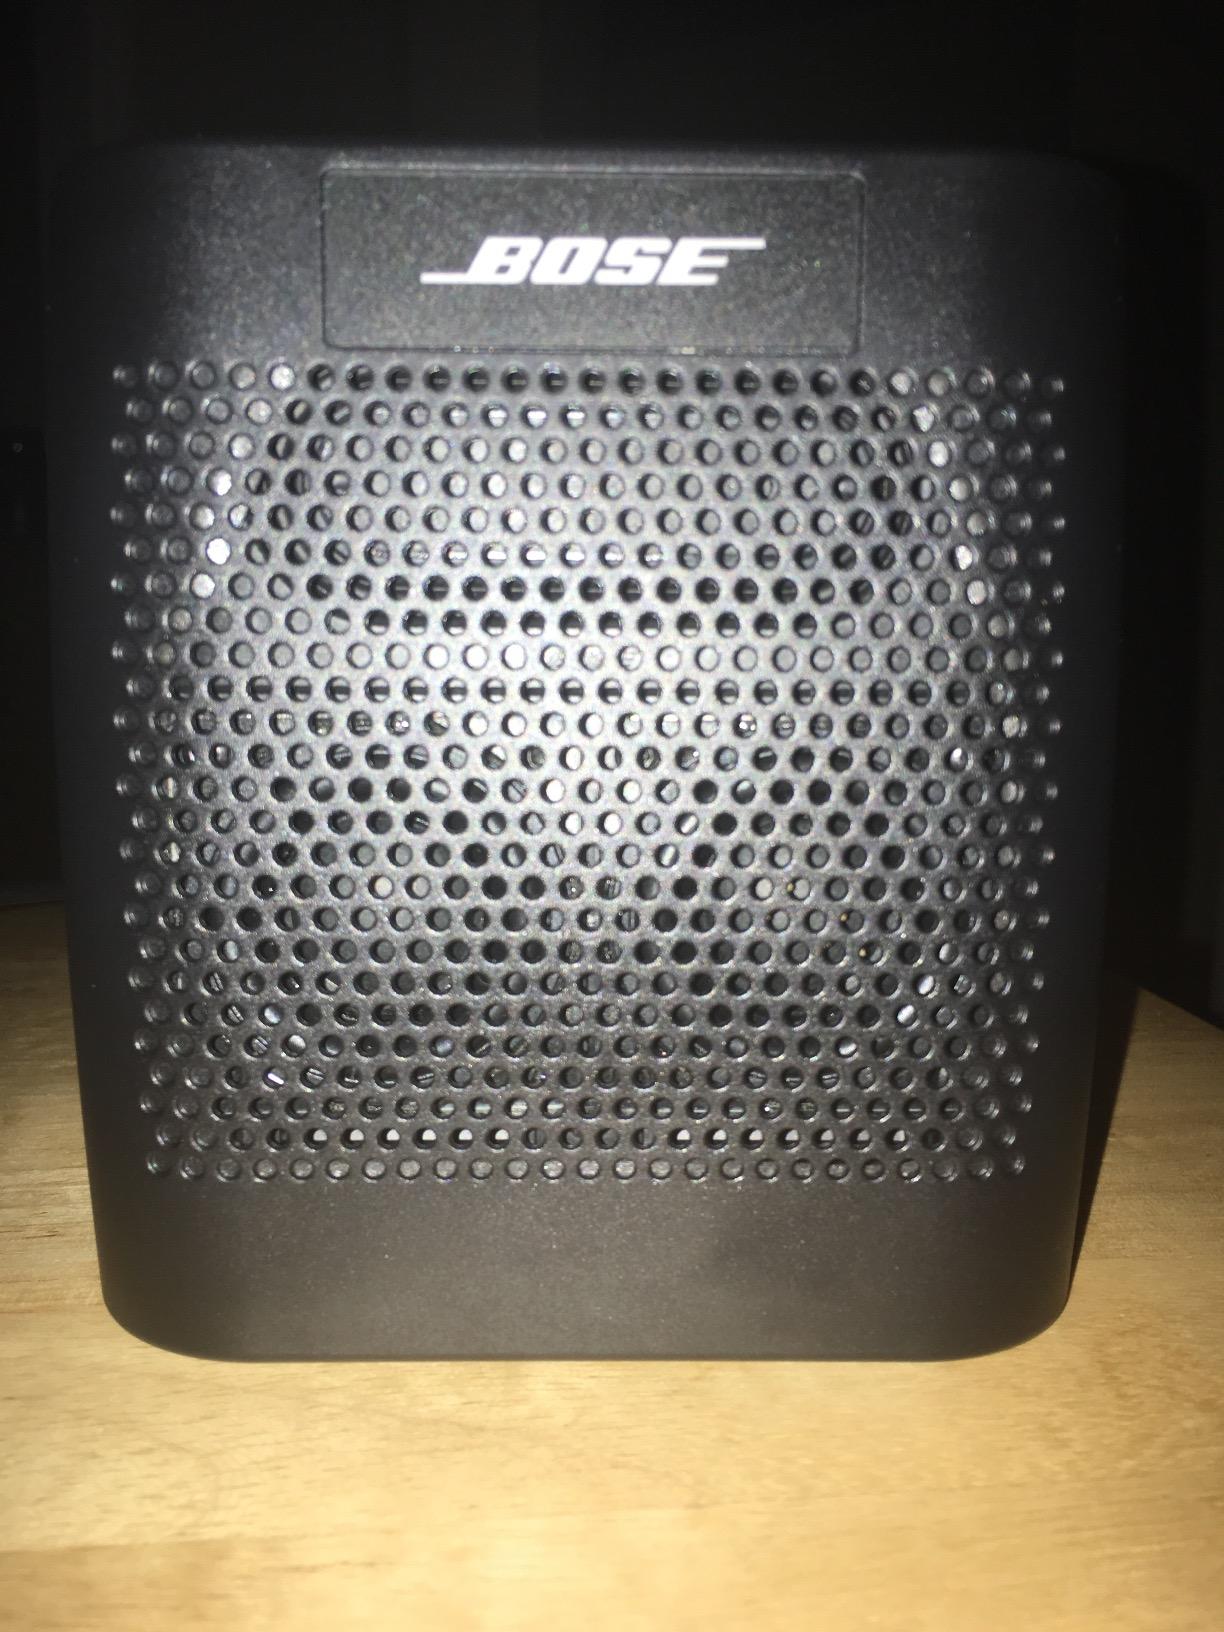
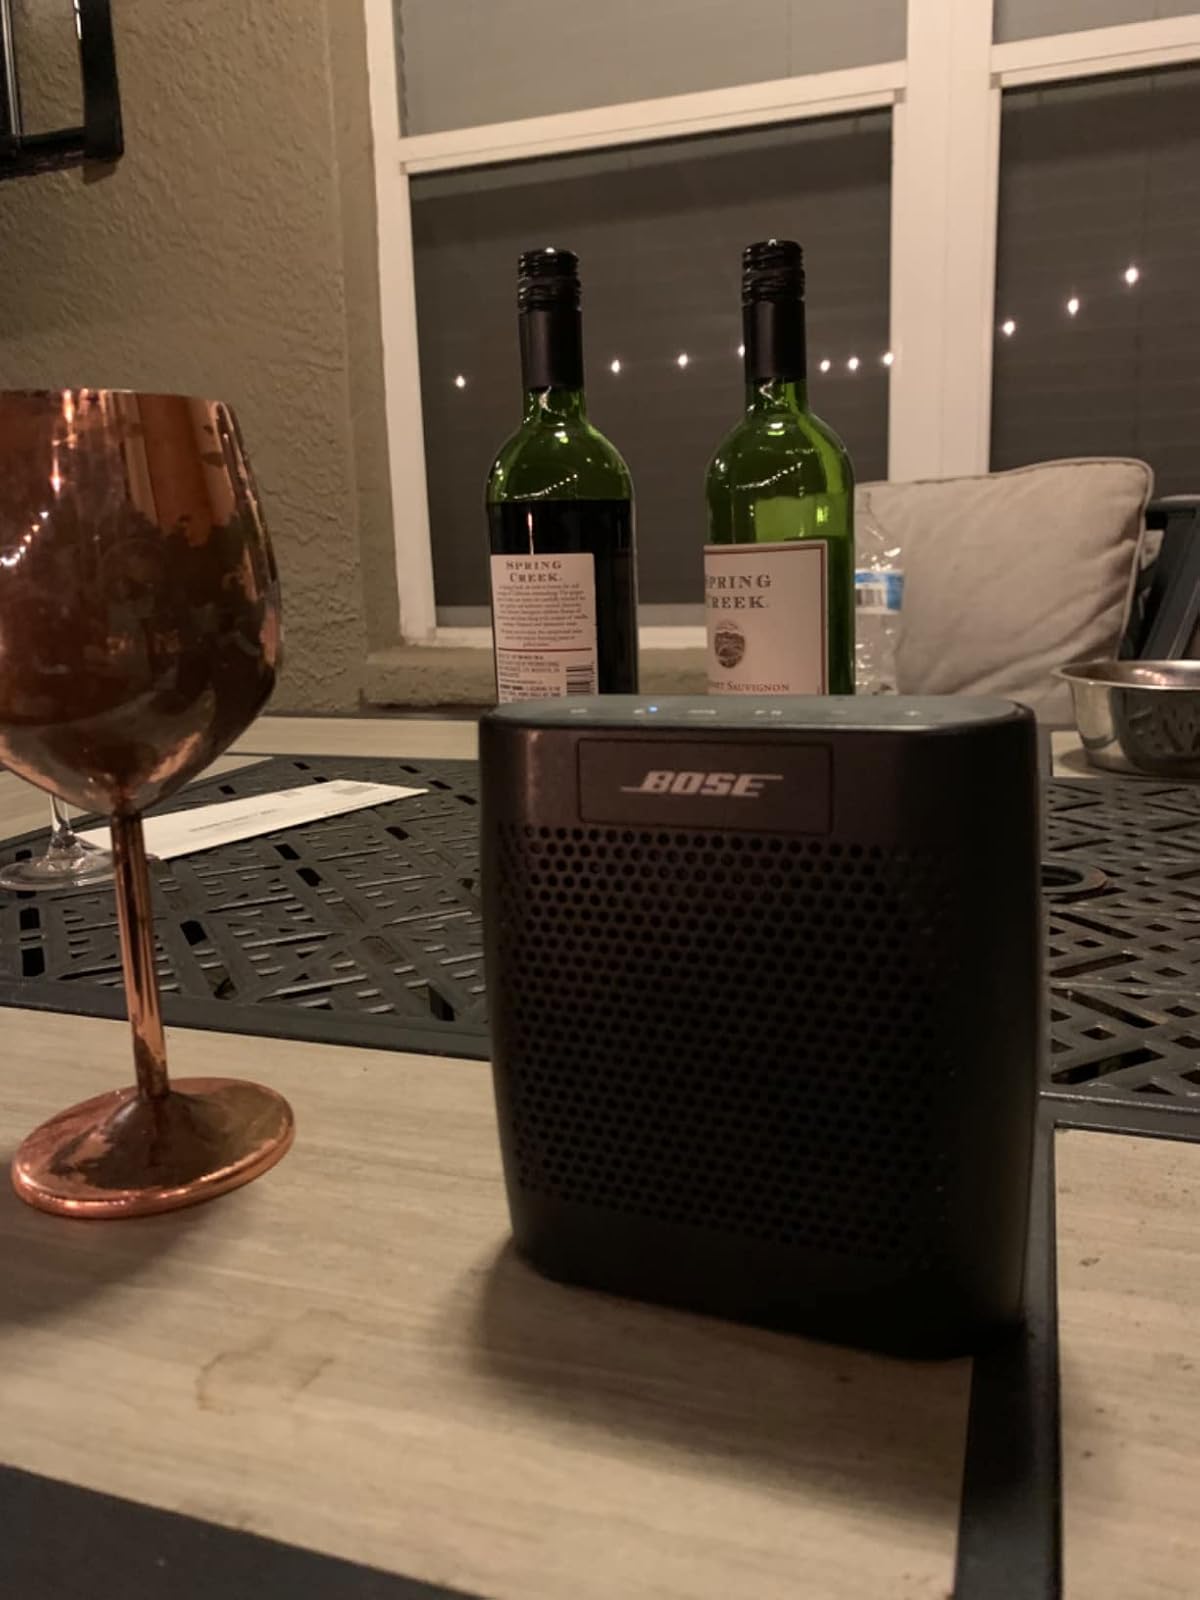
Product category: speaker
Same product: yes